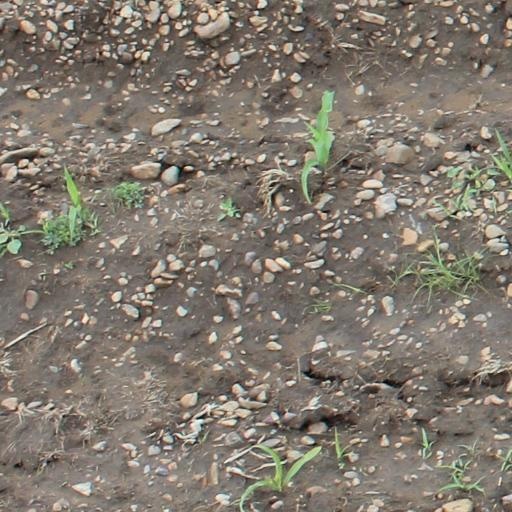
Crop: maize; corn